32nd Divisional Artillery

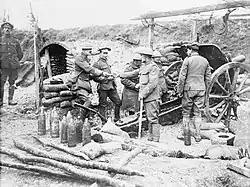
A 4.5-inch howitzer in action on the Somme.

When the infantry went 'over the top' the field guns were to lay down a barrage in front of them. Some artillery commanders tried out a 'Creeping barrage', but in X Corps the 18-pdrs were simply ordered to 'lift' their barrage from one enemy trench to the next as the infantry advanced behind it, while the howitzers concentrated on selected strongpoints along the line of the barrage. Nevertheless, Brig-Gen J.B. Jardine, commanding 97th Bde, ordered his men to creep out into No man's land up to within of the barrage before attacking the German front line trenches.